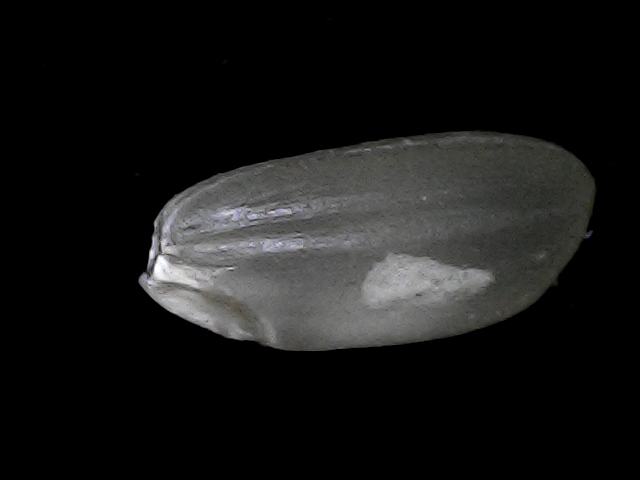
Rice variety: BD33